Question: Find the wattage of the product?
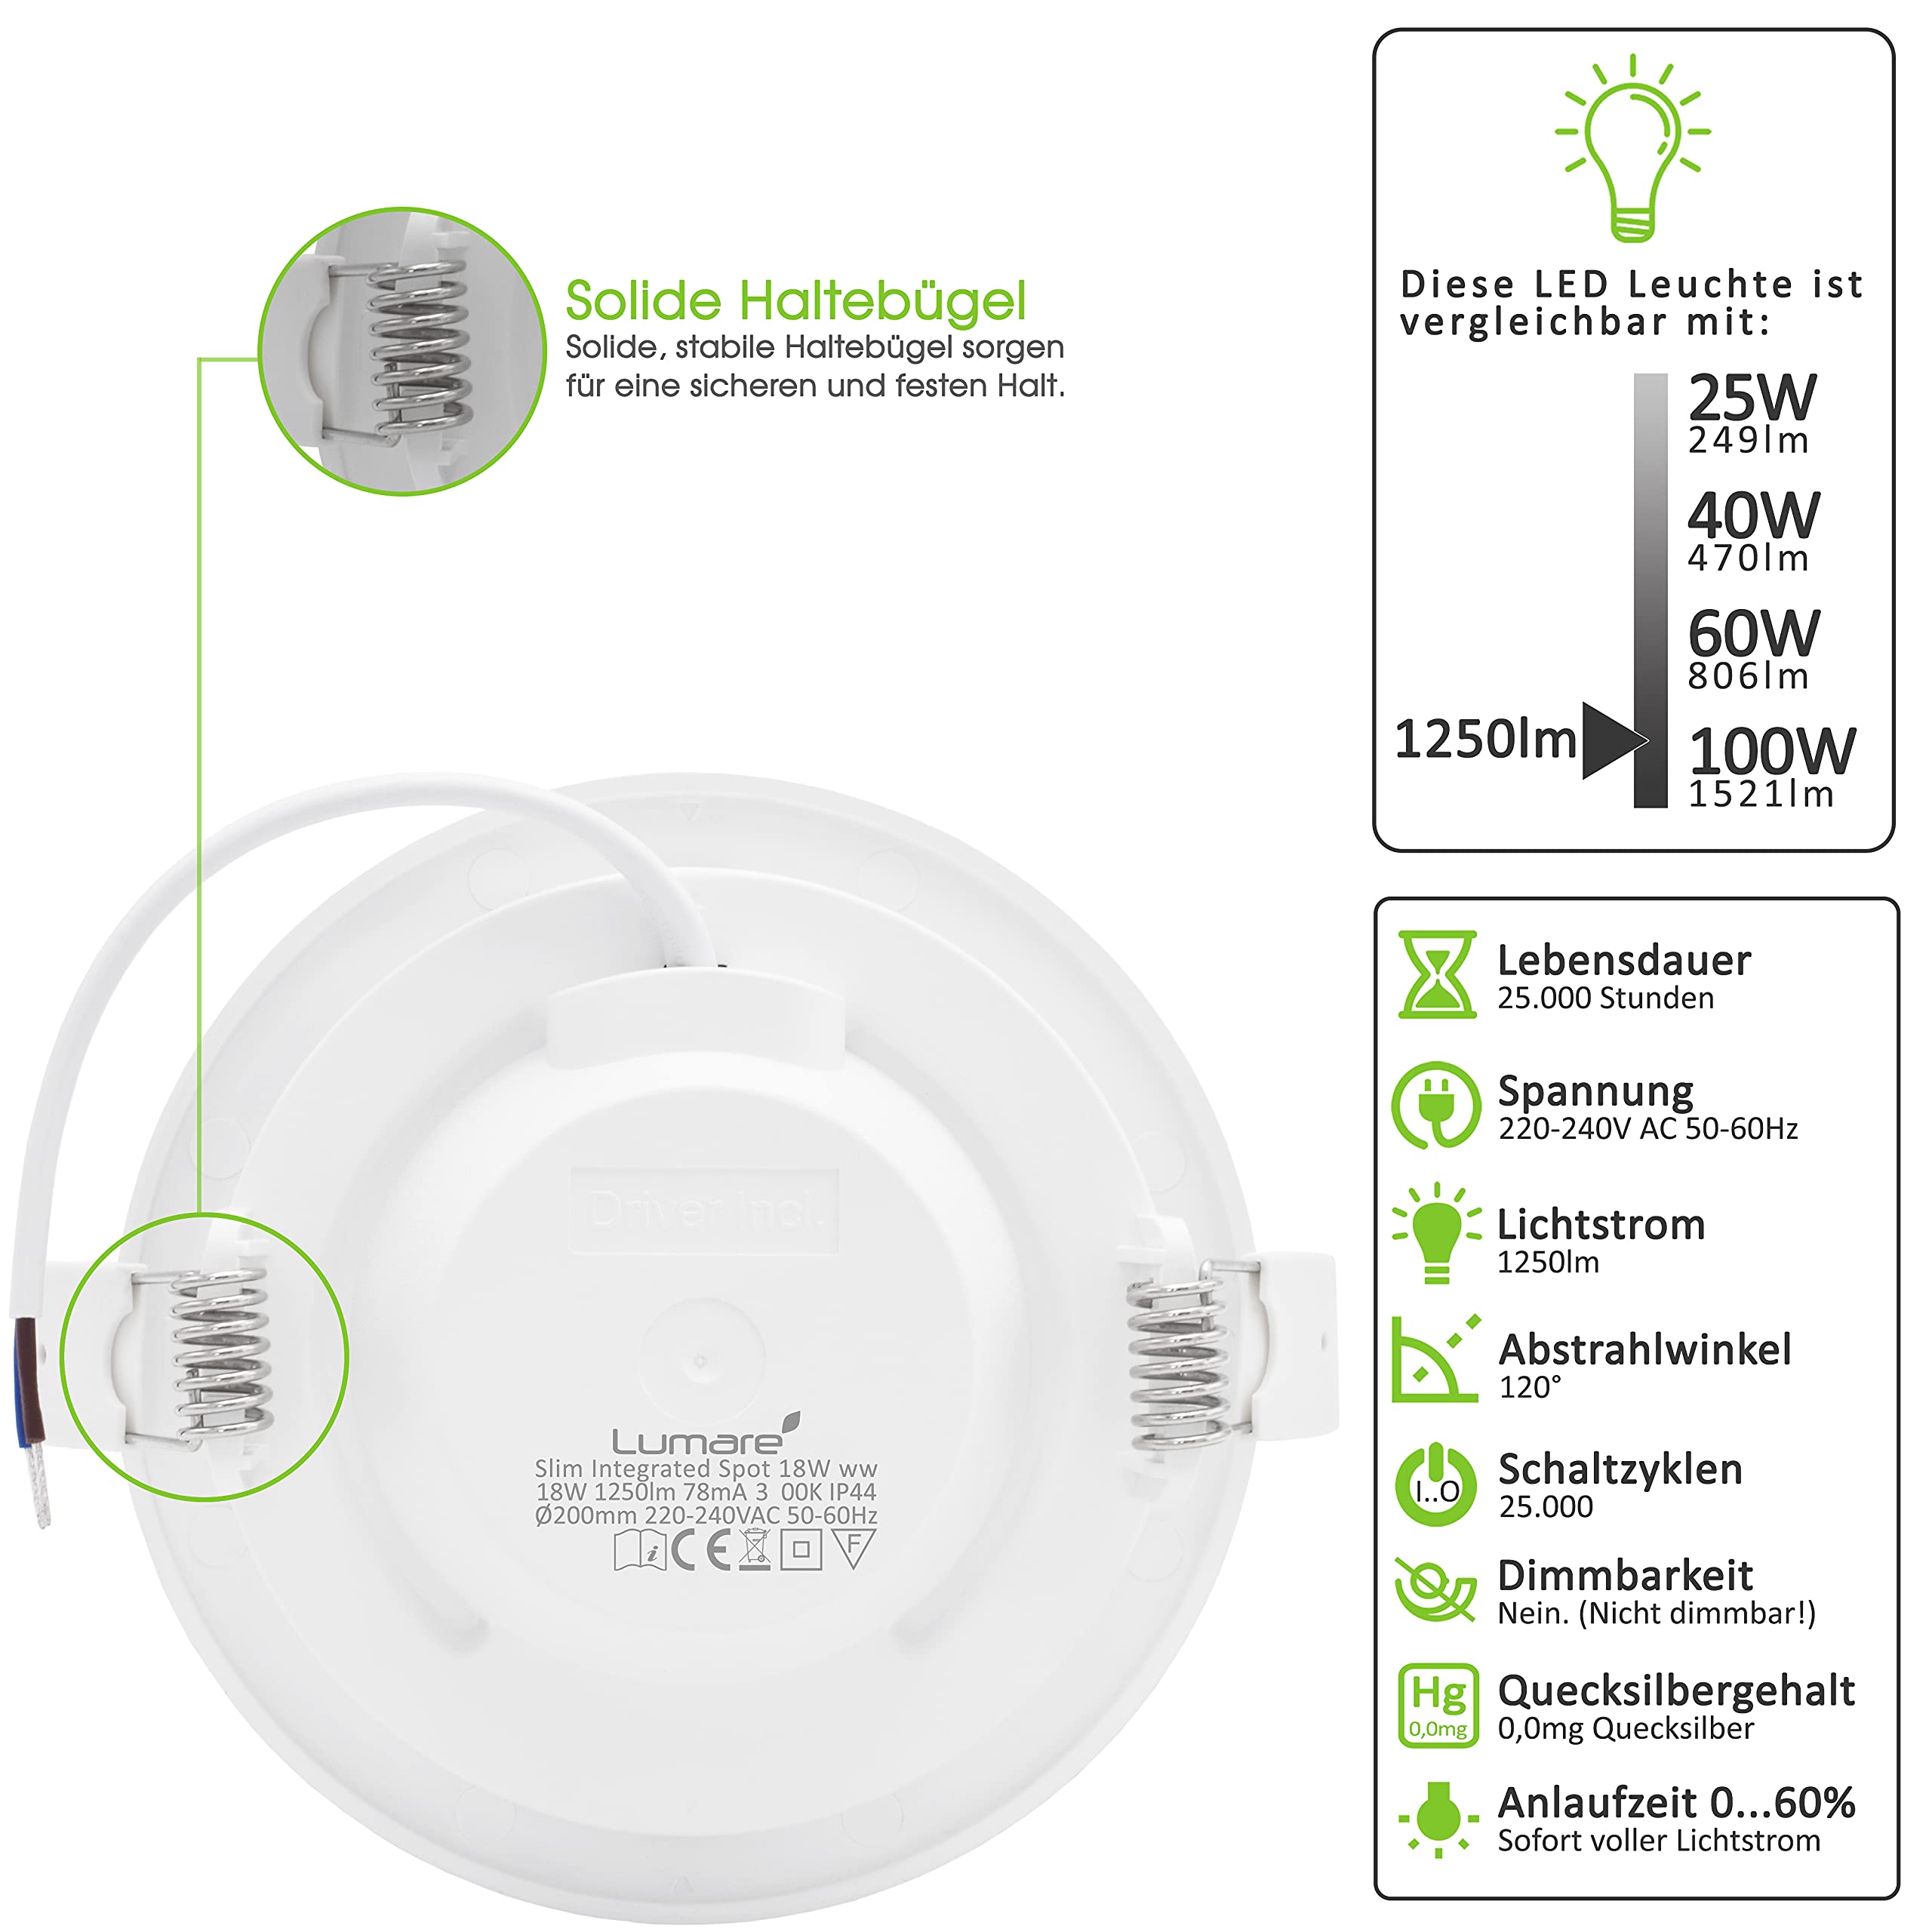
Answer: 40.0 watt